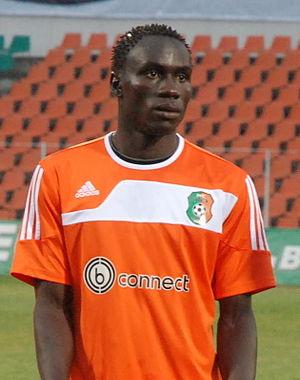
Pape Alioune Diouf est un footballeur sénégalais, né le 22 juin 1989 à Dakar. Il évolue au poste d'attaquant.